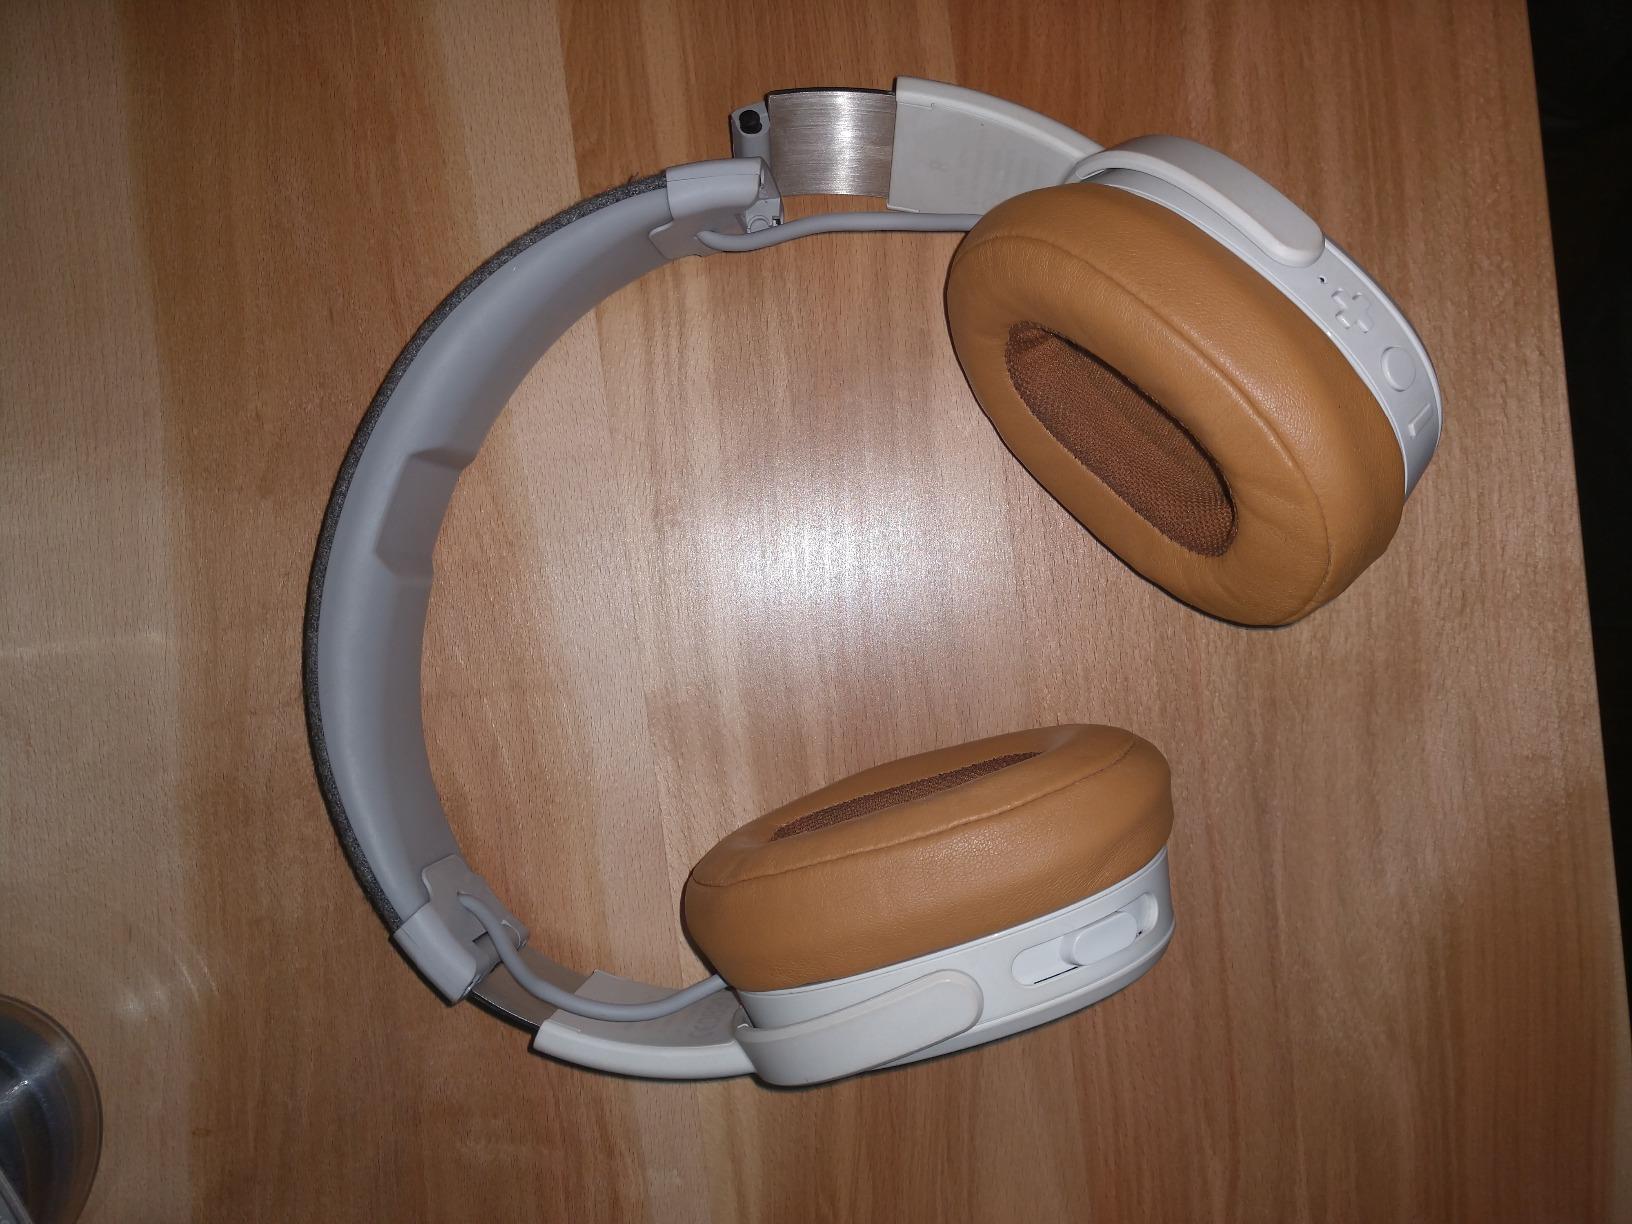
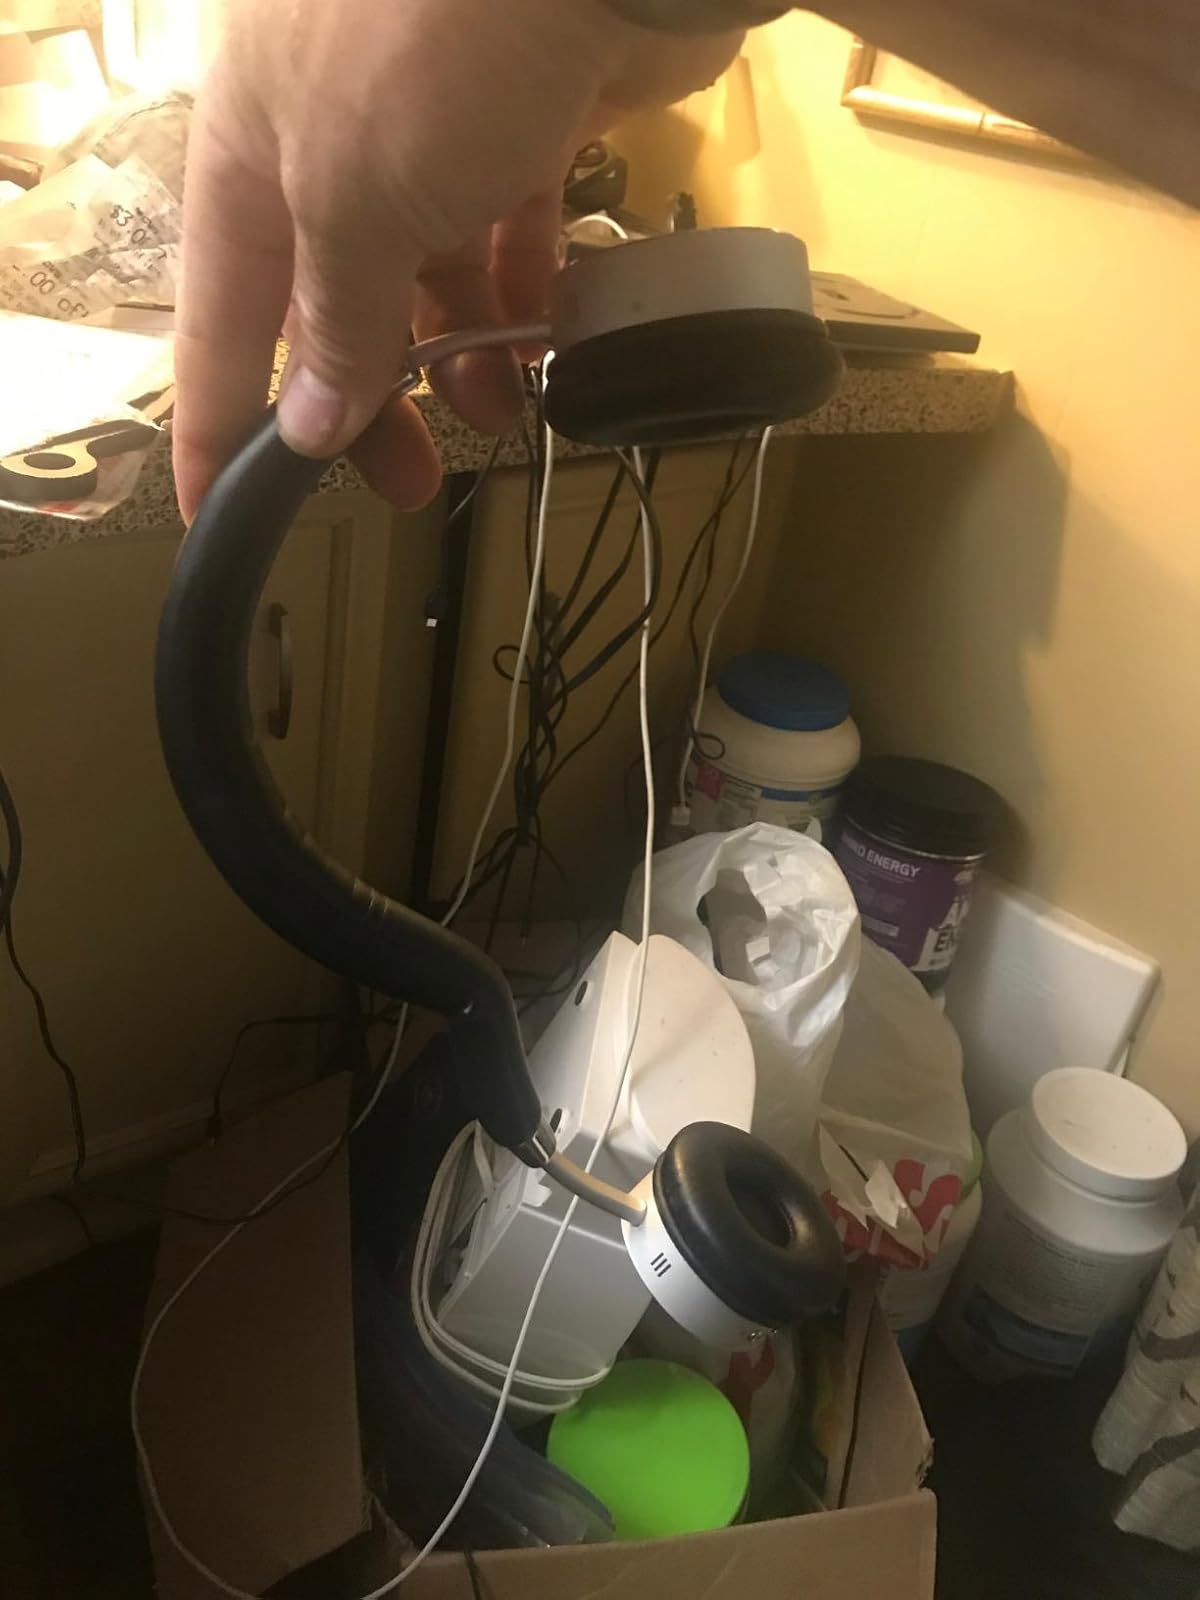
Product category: headphones
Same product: no